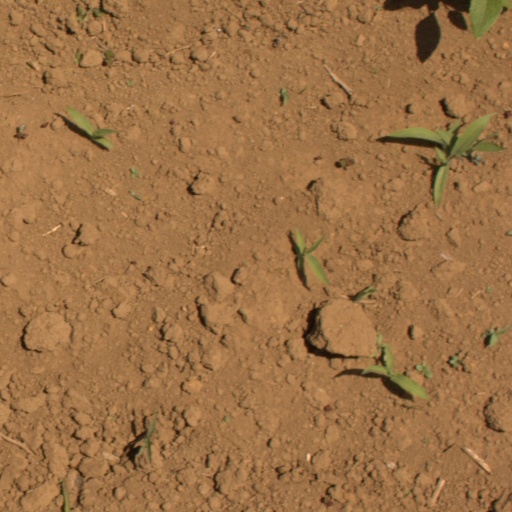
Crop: Jerusalem artichoke